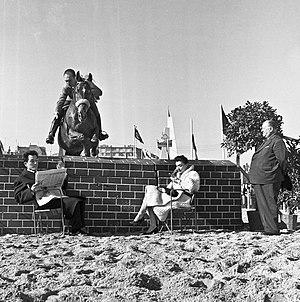
Salon International de l'Agriculture
Colette Duval, née le 28 juillet 1930 à Ruesnes et morte le 22 mai 1988 à La Garenne-Colombes, est une parachutiste française, mannequin de haute couture et comédienne.
Gilbert Delamare de la Villenaise de Chenevarin, dit Gil Delamare, est un cascadeur et acteur français, né le 14 octobre 1924 à Paris, et mort au cours d'une cascade le 31 mai 1966 au Bourget.